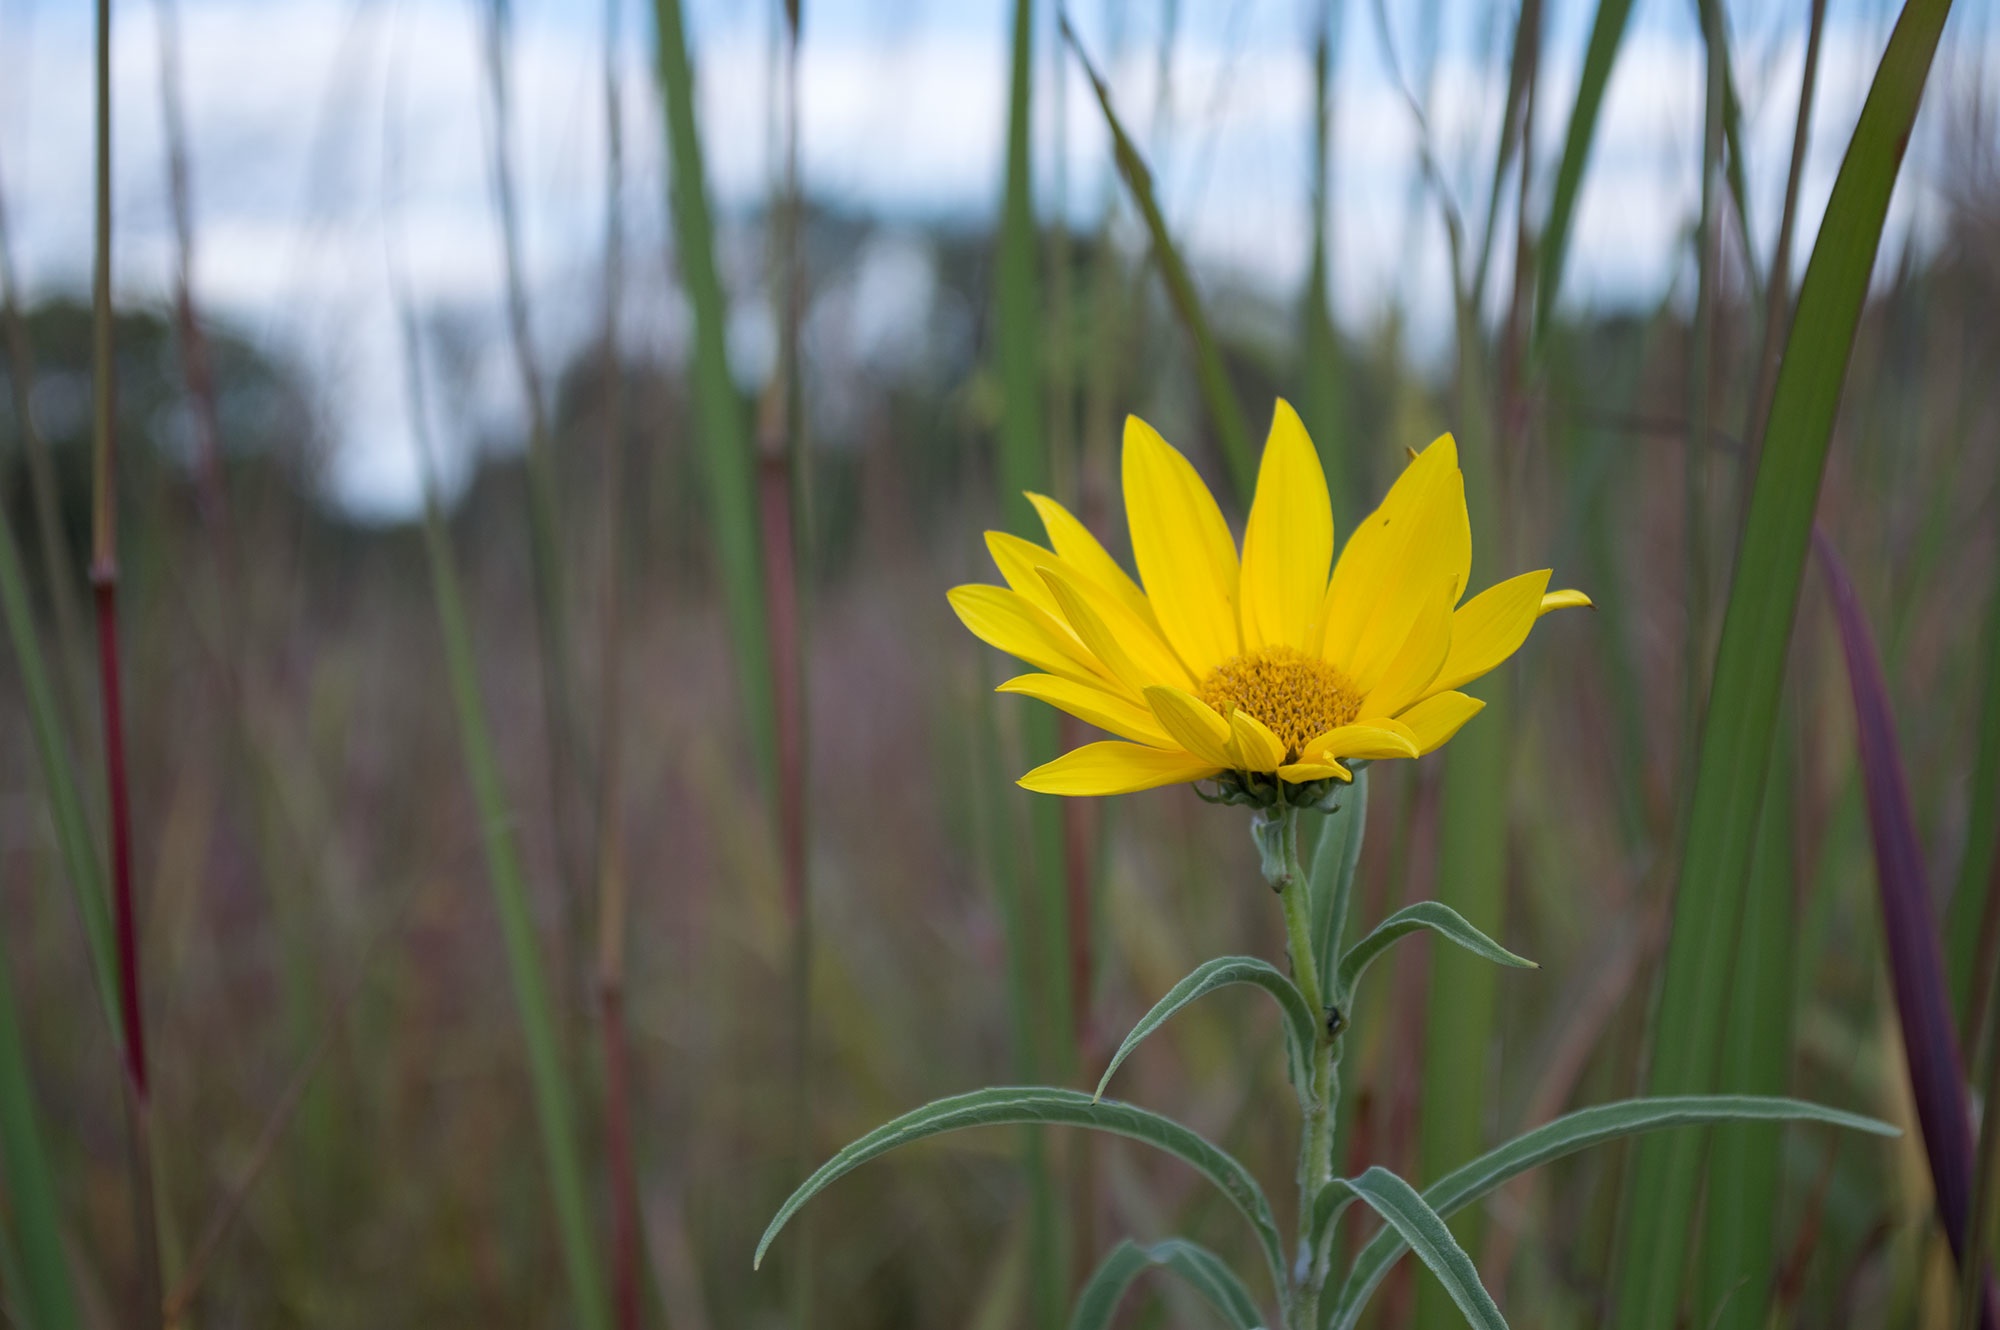
nature, grass, plant, field, meadow, prairie, sunlight, flower, petal, botany, yellow, flora, wildflower, macro photography, flowering plant, daisy family, grass family, plant stem, land plant